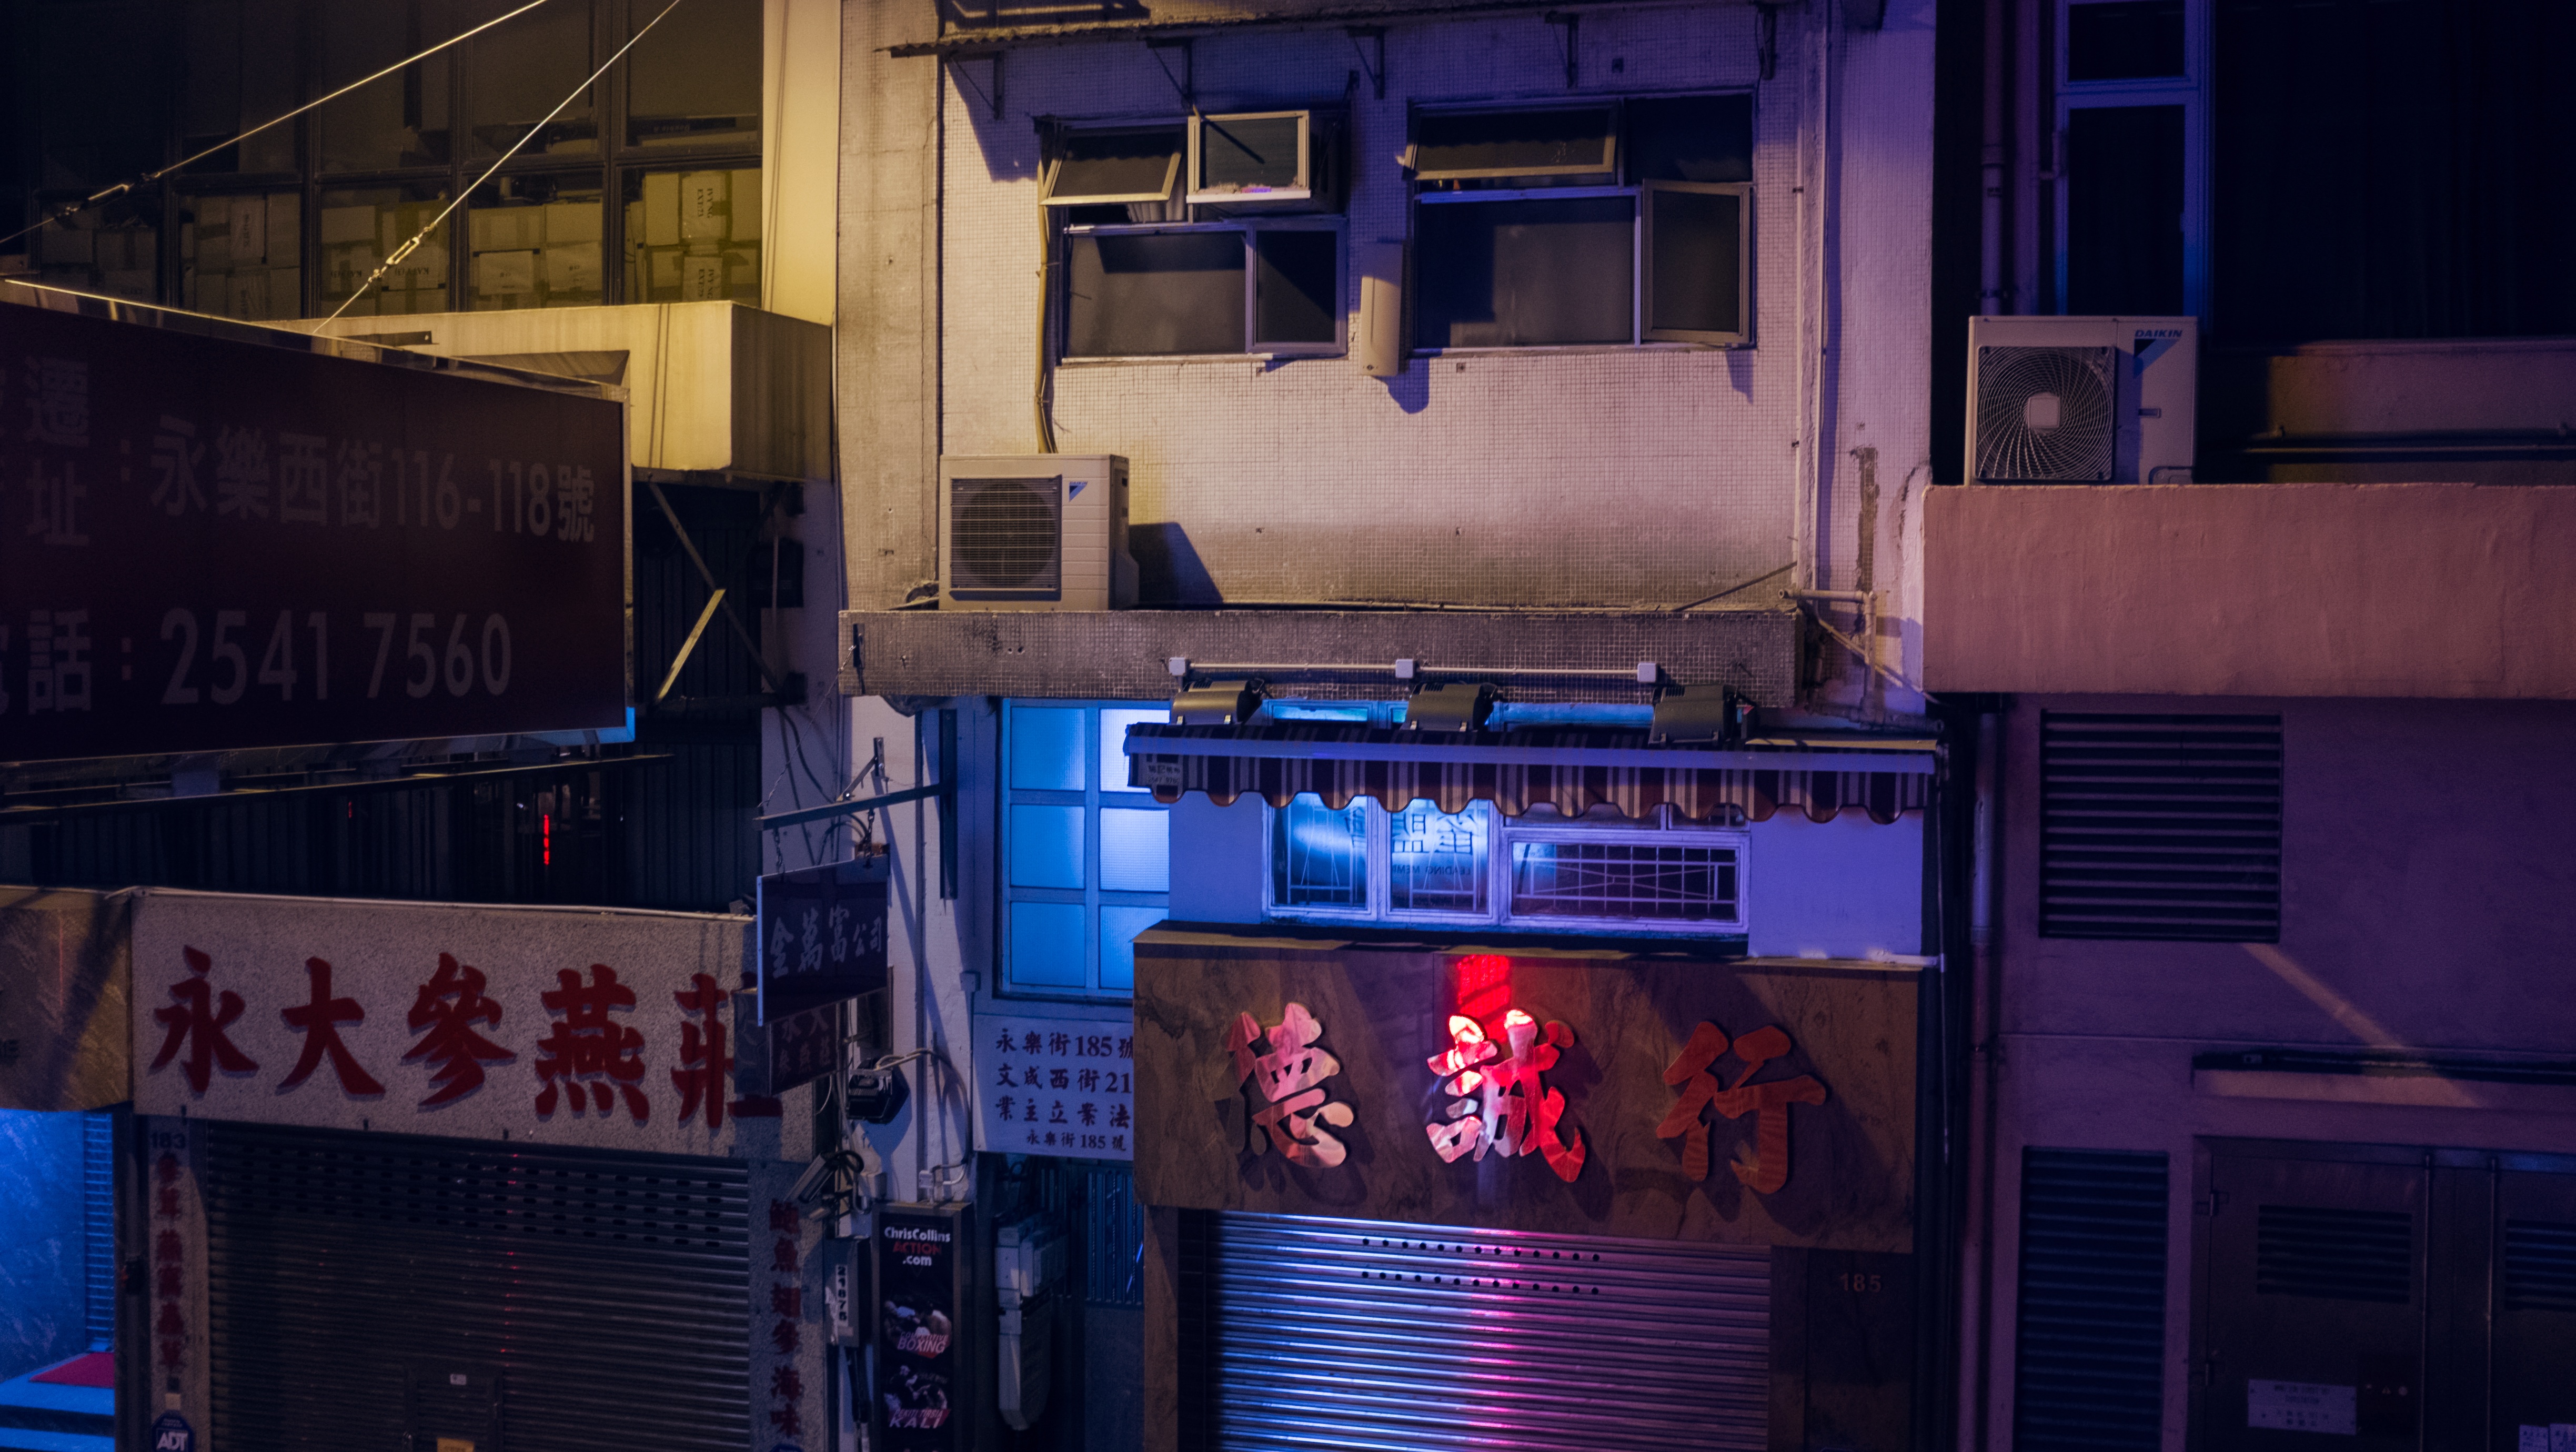
night, bar, color, interior design, stage, display device